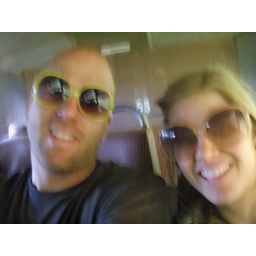
Me and Tuva over the mountains in western Uganda in a bus on the way to visit our projects in DRC